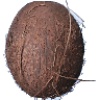
Label: cocos